Tricho–dento–osseous syndrome

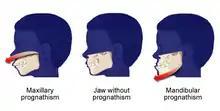
Shows the severe underbite pattern that is a common development pattern in individuals with Tricho Dento Osseous Syndrome

Tricho–dento–osseous syndrome (TDO) is a rare, systemic, autosomal dominant genetic disorder that causes defects in hair, teeth, and bones respectively. This disease is present at birth. TDO has been shown to occur in areas of close geographic proximity and within families; most recent documented cases are in Virginia, Tennessee, and North Carolina. The cause of this disease is a mutation in the DLX3 (distal-less 3) gene, which controls hair follicle differentiation and induction of bone formation. All patients with TDO have two co-existing conditions called enamel hypoplasia and taurodontism in which the abnormal growth patterns of the teeth result in severe external and internal defects. The hair defects are characterized as being rough, course, with profuse shedding. Hair is curly and kinky at infancy but later straightens. Dental defects are characterized by dark-yellow/brownish colored teeth, thin and/or possibly pitted enamel, that is malformed. The teeth can also look normal in color, but also have a physical impression of extreme fragility and thinness in appearance. Additionally, severe underbites where the top and bottom teeth fail to correctly align may be present; it is common for the affected individual to have a larger, more pronounced lower jaw and longer bones. The physical deformities that TDO causes become more noticeable with age, and emotional support for the family as well as the affected individual is frequently recommended. Adequate treatment for TDO is a team based approach, mostly involving physical therapists, dentists, and oromaxillofacial surgeons. Genetic counseling is also recommended.